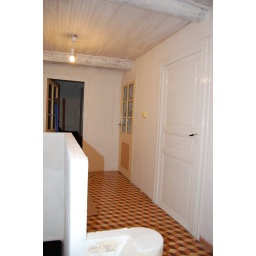
the corridor, primed in white with door repainted gloss white